Bill Clinton

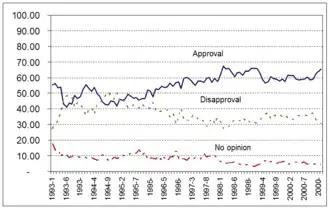
Clinton's approval ratings throughout his presidential career (Roper Center)

In 1992, before his presidency, Clinton proposed sending a peace envoy to Northern Ireland, but this was dropped to avoid tensions with the British government. In November 1995, in a ceasefire during the Troubles, Clinton became the first president to visit Northern Ireland, examining both of the two divided communities of Belfast. Despite unionist criticism, Clinton used his visit as a way to negotiate an end to the violent conflict, playing a key role in the peace talks that produced the Good Friday Agreement in 1998.